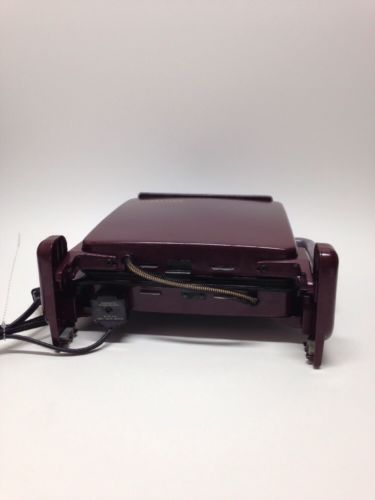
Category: toaster